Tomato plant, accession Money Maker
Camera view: horizontal (90 deg, fisheye); turntable rotation: 120 degrees
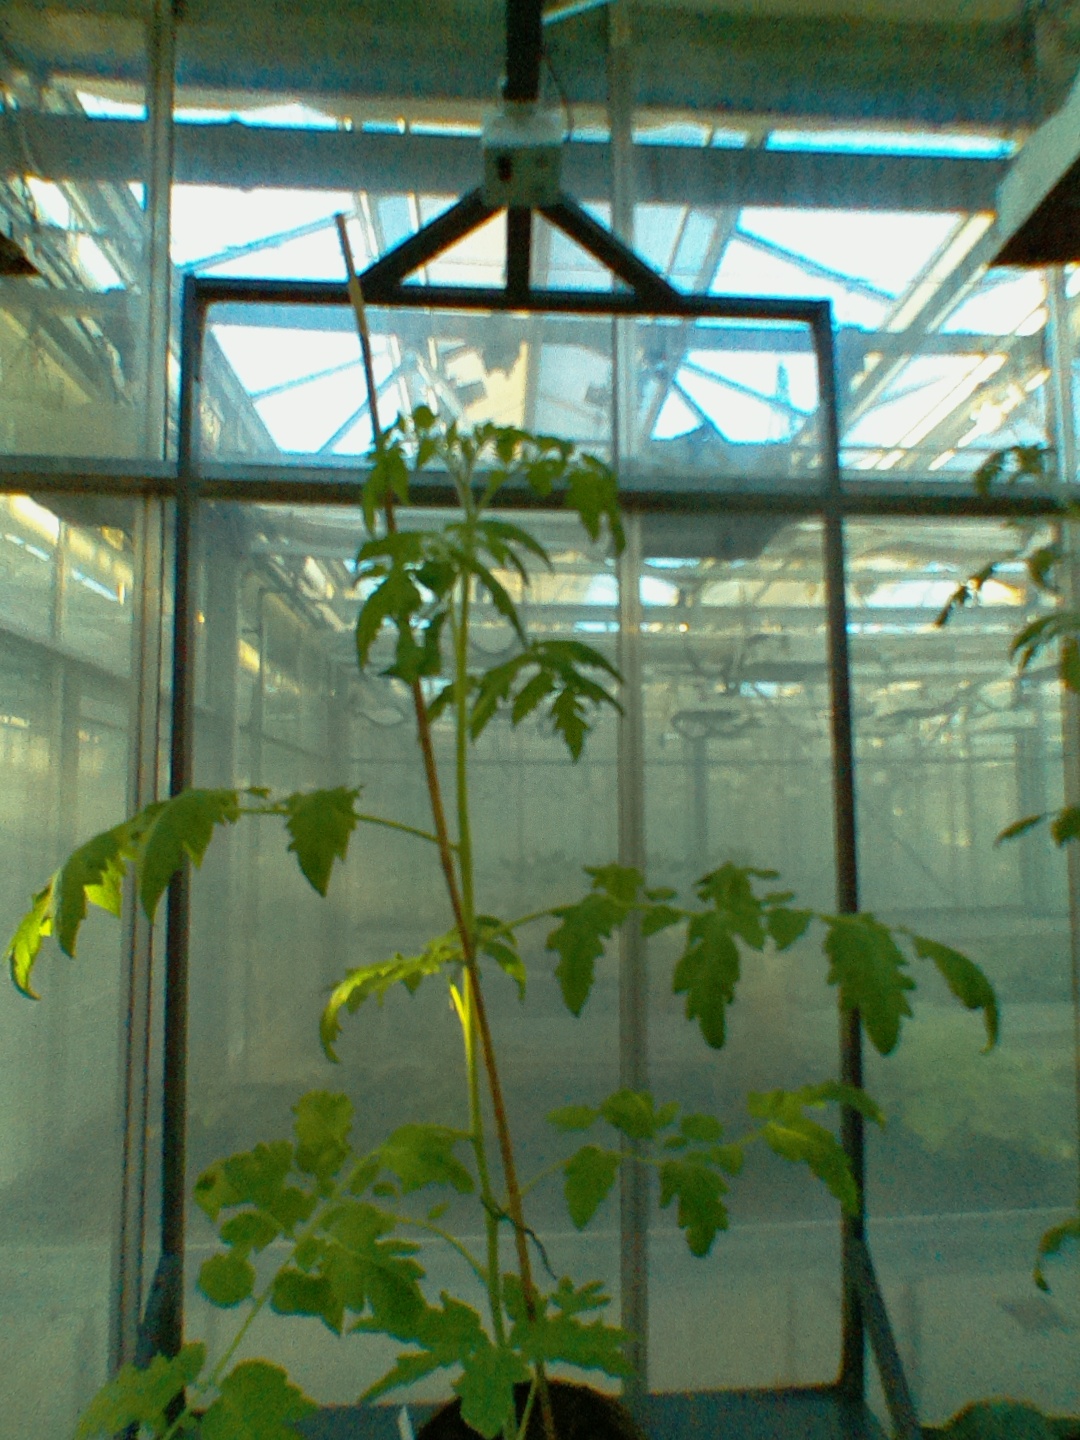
BBCH growth stage 22: 20%-30% Side shoots formed